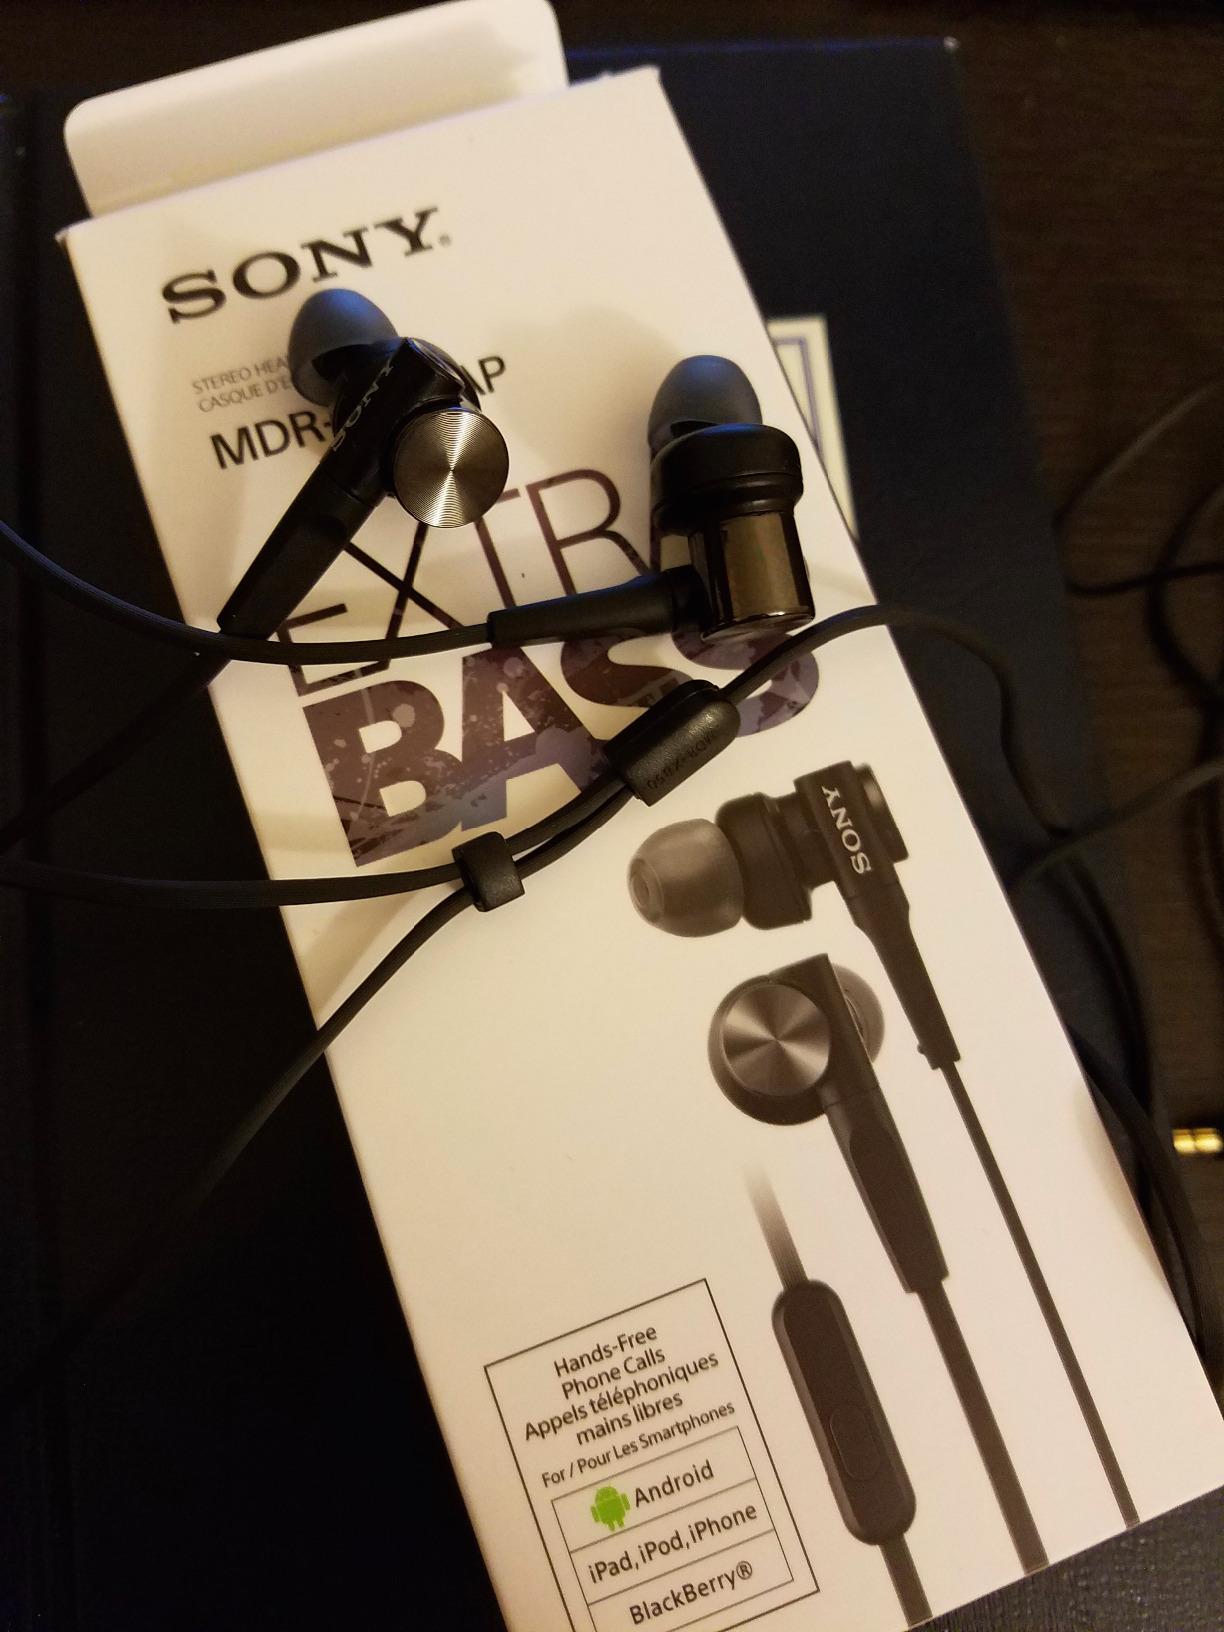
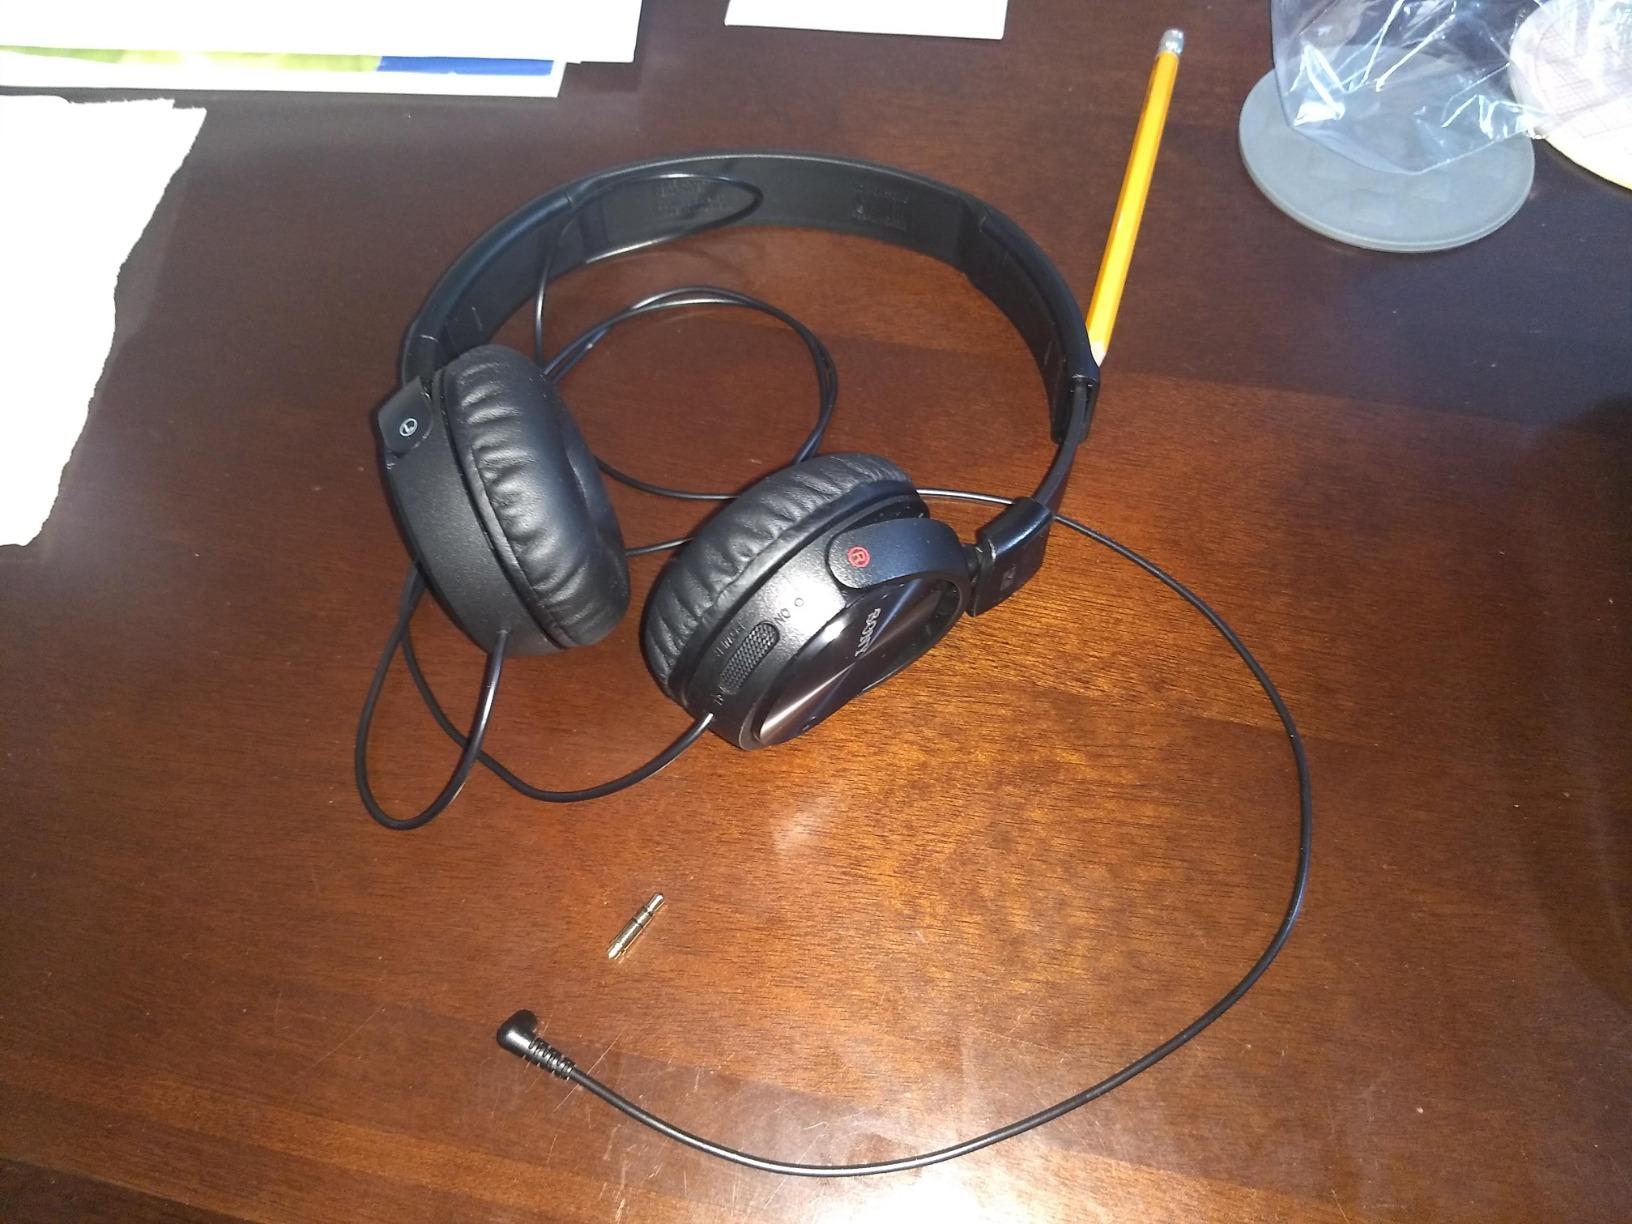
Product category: headphones
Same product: no